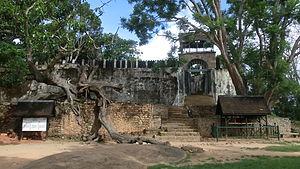
Ambohimanga est une colline à Madagascar, située approximativement à 24 km au nord-est de la capitale Antananarivo, sur laquelle est établie une place forte royale traditionnelle.